Sleepy Hollow season 2

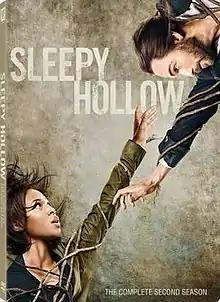
Season 2 DVD cover

The second season of the Fox television series "Sleepy Hollow" premiered on September 22, 2014, and concluded February 23, 2015, consisting of 18 episodes.